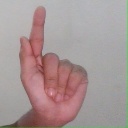
अक्षर: ळ